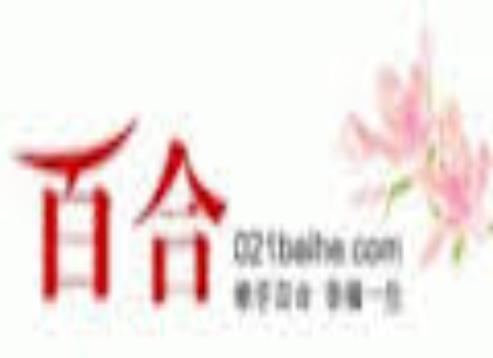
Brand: Baihe
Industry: Others